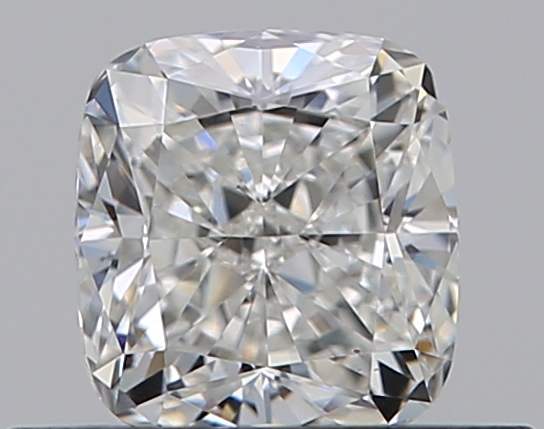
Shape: cushion
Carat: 0.5
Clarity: VS1
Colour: H
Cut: EX
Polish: EX
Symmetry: VG
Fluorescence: F
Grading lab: GIA
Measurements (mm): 4.62 x 4.3 x 2.98